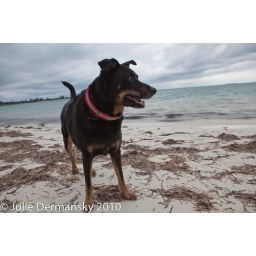
My firend Fian's dog showing me around on a beach in Nassua